Pierre-François Hugues d'Hancarville

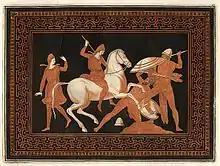
Engraving for d'Hancarville

In 1772 Hamilton's first collection of vases was bought by the British Museum. The four volumes of the "Antiquites", printed by Francesco Morelli and copiously illustrated (and with many copies hand-painted), form one of the most beautiful books ever made. Their illustrations were directly copied by Josiah Wedgwood and other pottery manufacturers, and fostered the Neoclassical taste for outline drawing and engraving adopted by John Flaxman and others.